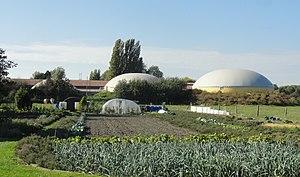
Somain est une commune française située dans le département du Nord, en région Hauts-de-France. L'ancienne commune de Villers-Campeau a été absorbée par Somain en 1947. Somain est également connu pour avoir été une grande commune minière, avec les fosses La Renaissance, Saint Louis, Casimir Périer et De Sessevalle ; l'extraction y a cessé en 1970.
La méthanisation est le processus naturel biologique de dégradation de la matière organique en absence d'oxygène. Il se produit naturellement dans certains sédiments, les marais, les rizières, les décharges, ainsi que dans le tractus digestif de certains animaux, comme les insectes ou les ruminants. Une partie de la matière organique est dégradée en méthane, et une autre est utilisée par les microorganismes méthanogènes pour leur croissance et reproduction. La décomposition n'est pas complète et laisse le « digestat ».